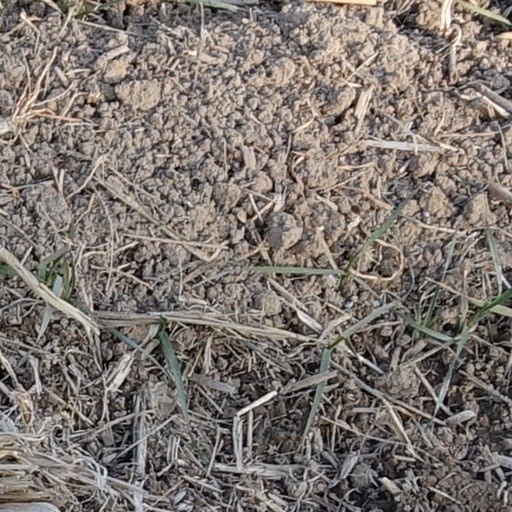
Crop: wheat